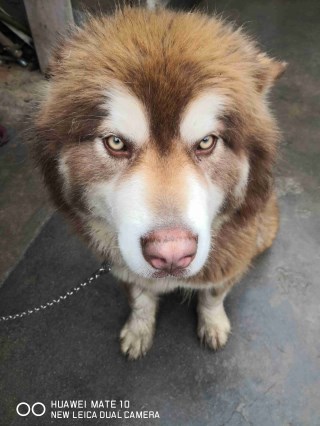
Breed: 1324-n000004-malamute